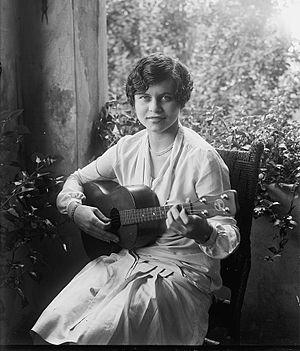
La guitare ténor est une version plus petite à quatre cordes des guitares acoustiques ou électriques. L'instrument a été développé afin que les joueurs de banjo ténor ou de mandoline puissent disposer d'un instrument avec une meilleure résonance et une plus grande projection sonore sans avoir à changer leur technique de jeu. Plus tard, des modèles électriques avec un corps plein ont aussi été fabriqués.